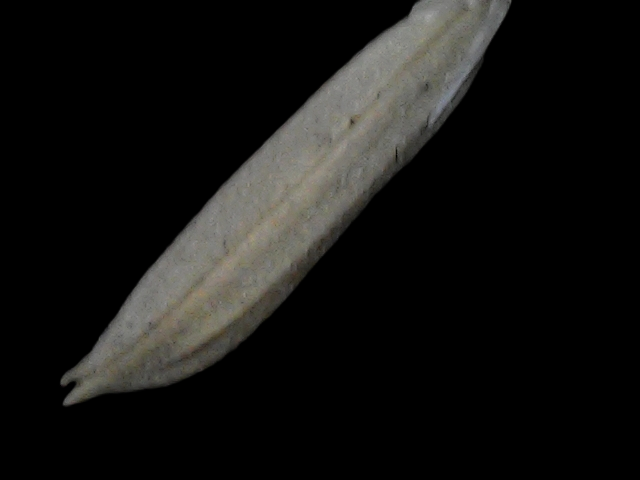
Rice variety: Bd57